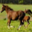
Label: horse